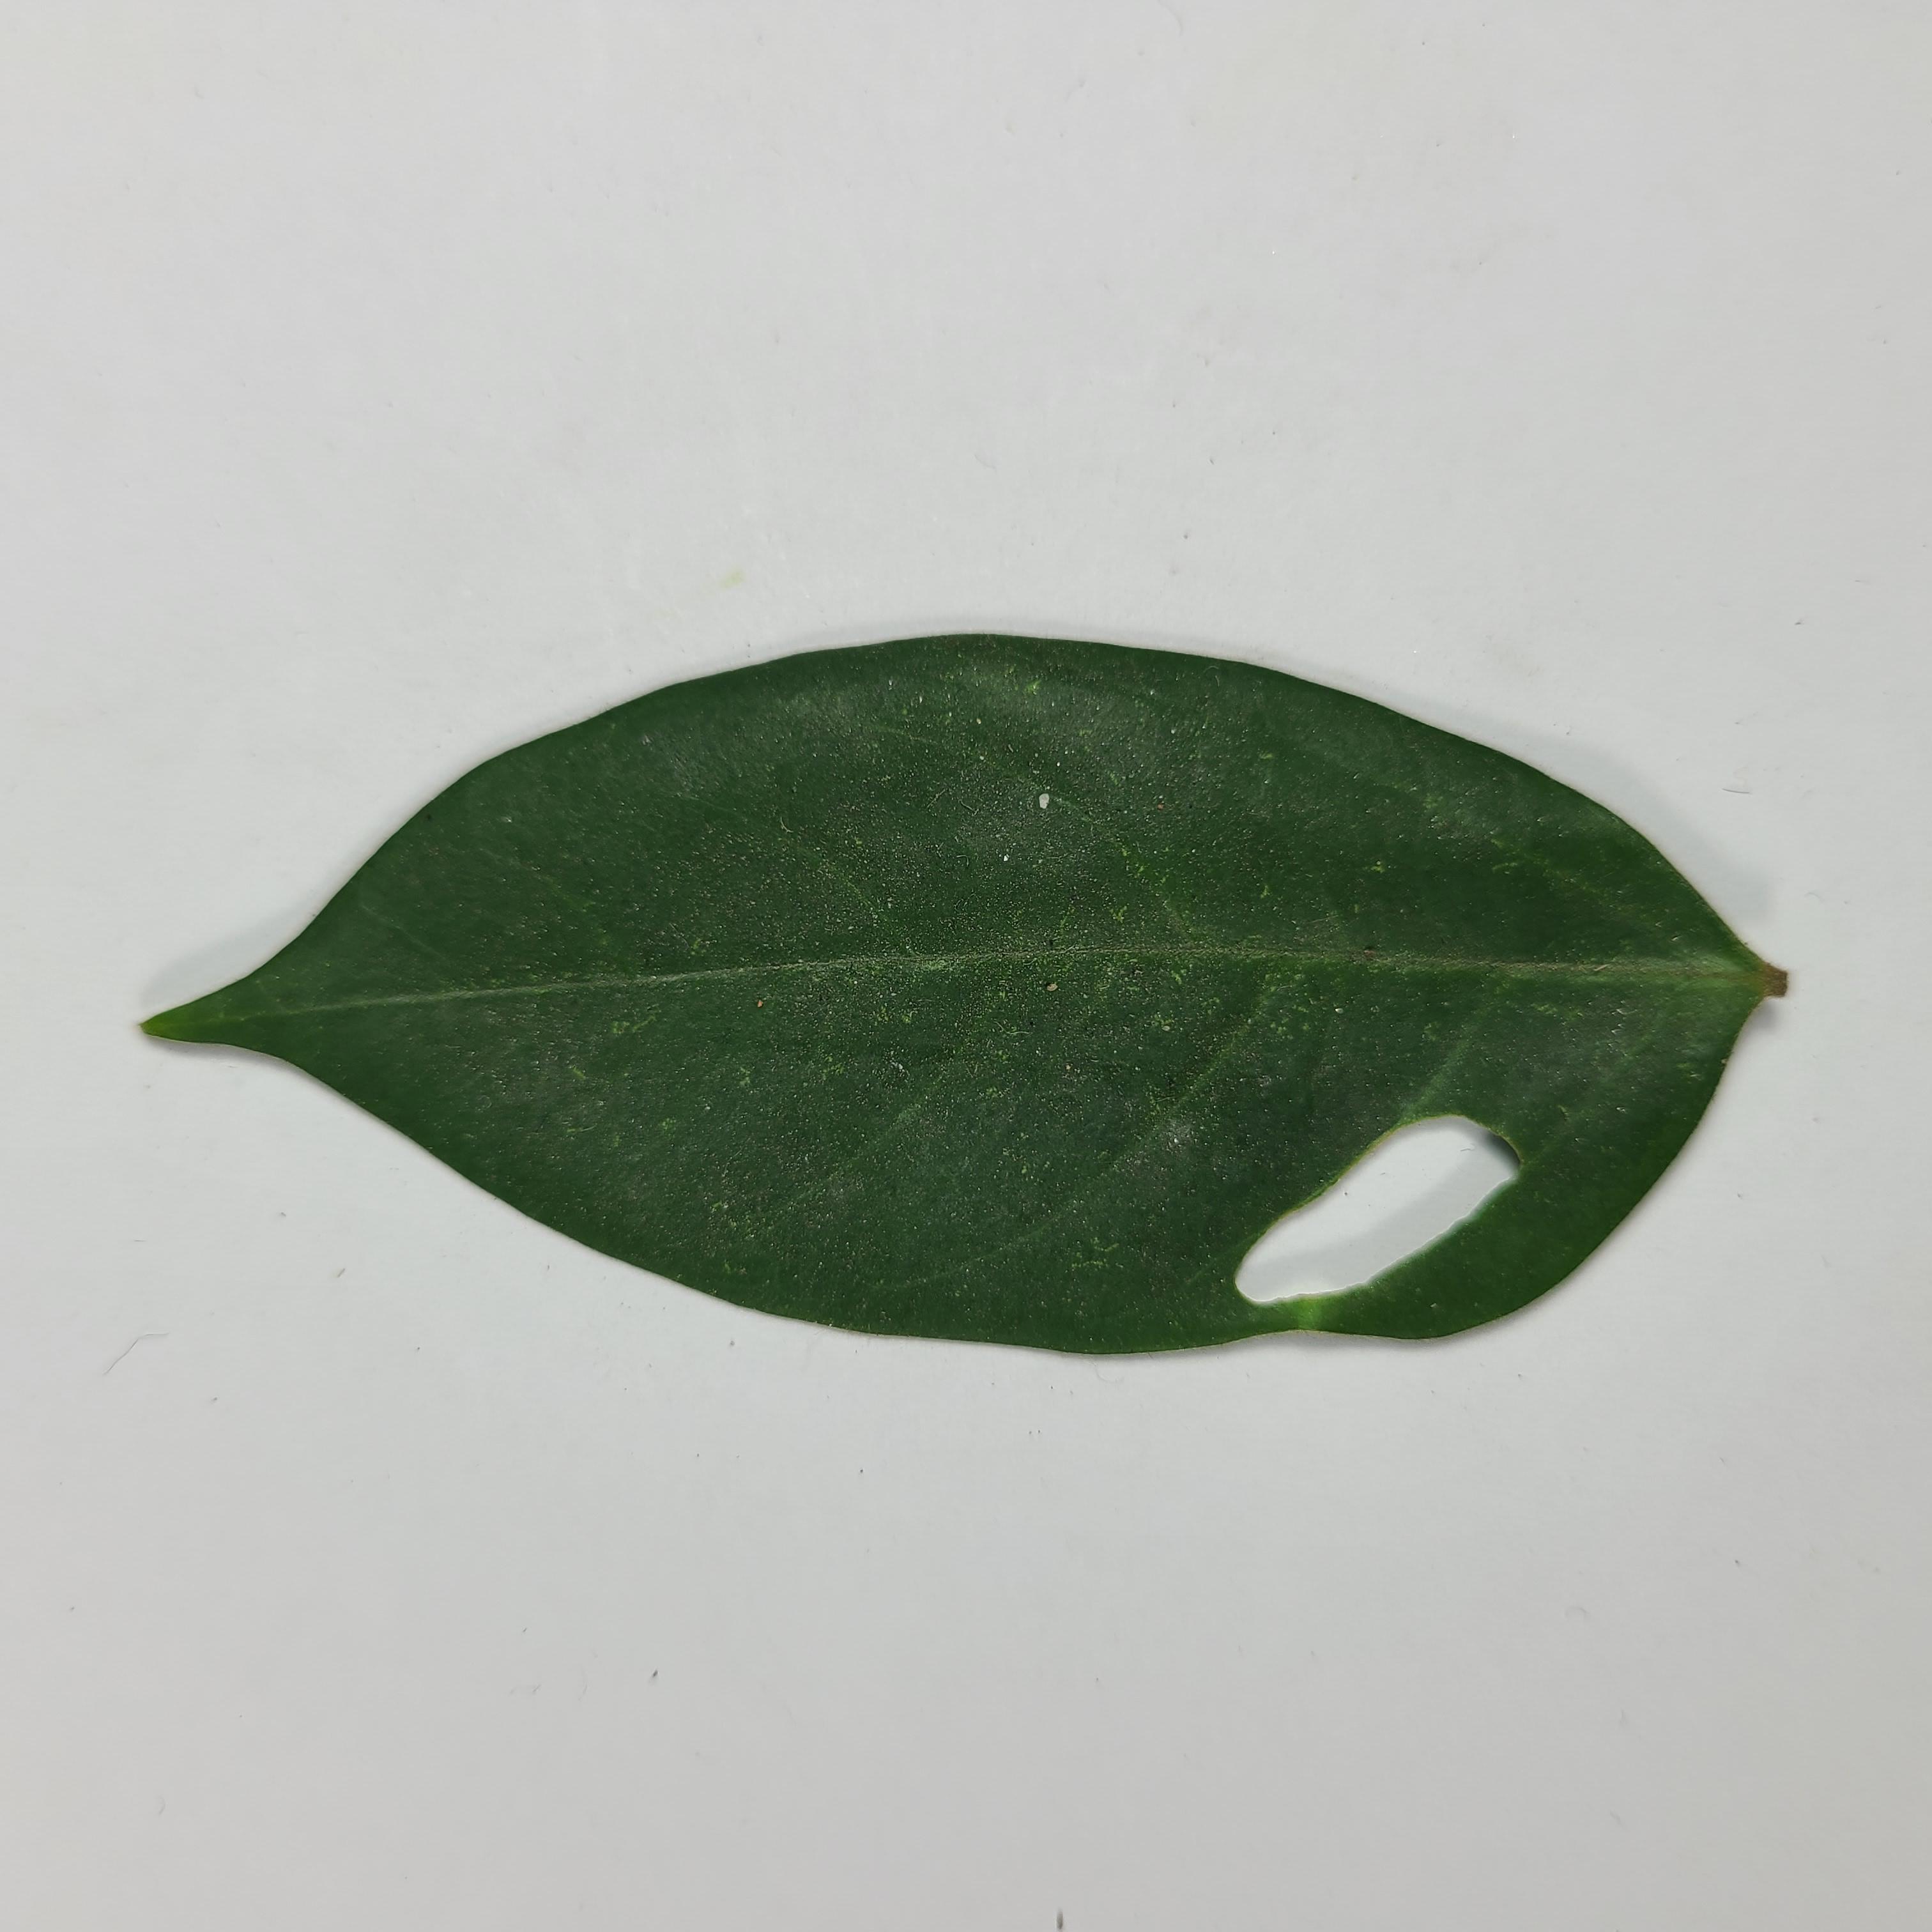
Label: Insect Hole leaves